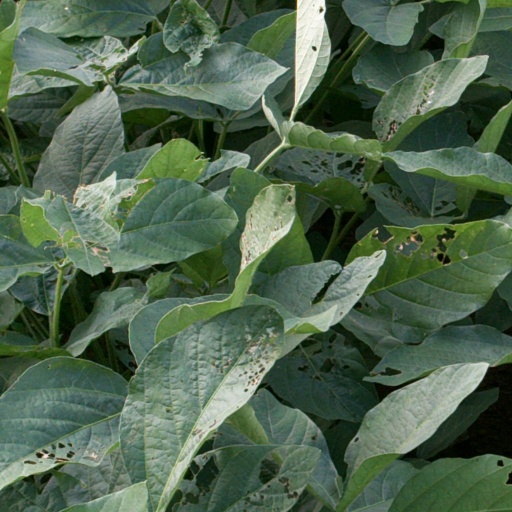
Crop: soybean